Caning (furniture)

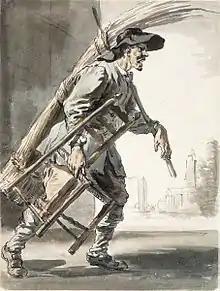
"Cane chair weaver", 1759, by Paul Sandby

In common use, the term "cane" may refer to any plant with a long, thin stem. However, the cane used for furniture is derived from the rattan vine native to Indonesia, the Philippines, and Malaysia. The vines typically grow to in length; most have a diameter less than . Before export, the rattan stems are cut to uniform lengths and the bark is removed in narrow strips of .